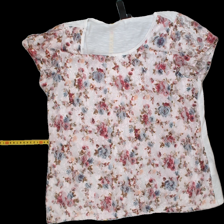
View: front
Type: T-shirt
Category: Ladies
Brand: Not Applicable
Colors: Multicolor
Material: 63% Poly37% Cotton
Pattern: Floral print
Cut: C-collar
Size: L
Season: All
Trend: No trend
Stains: No
Damage: 0
Price range: <50
Recommended usage: Export